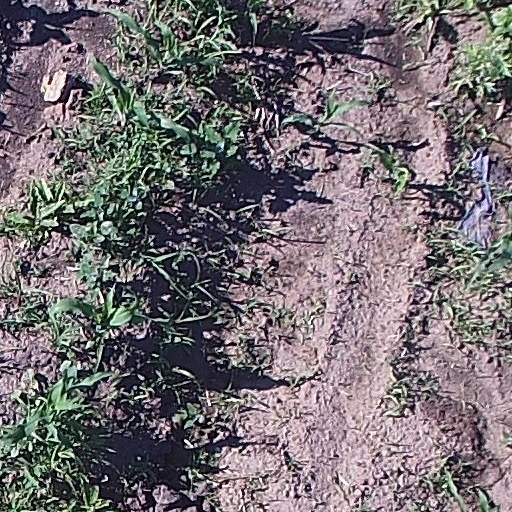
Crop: maize; corn